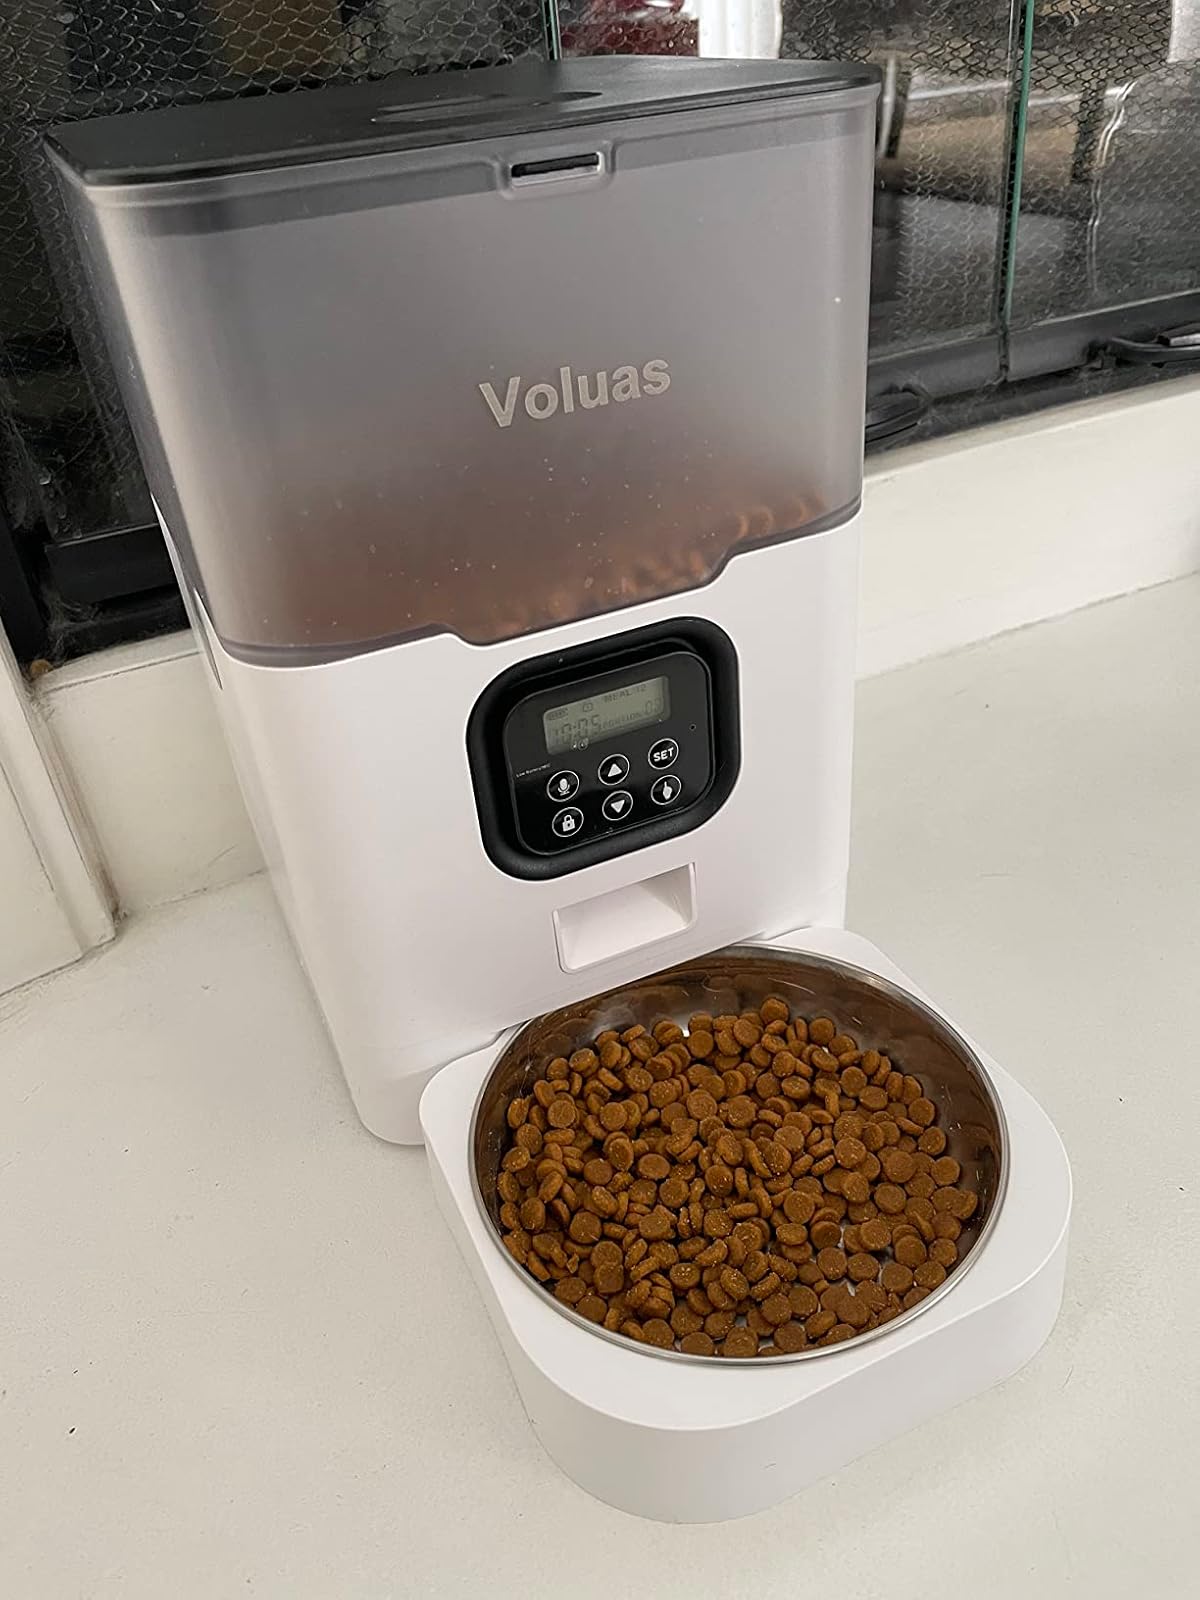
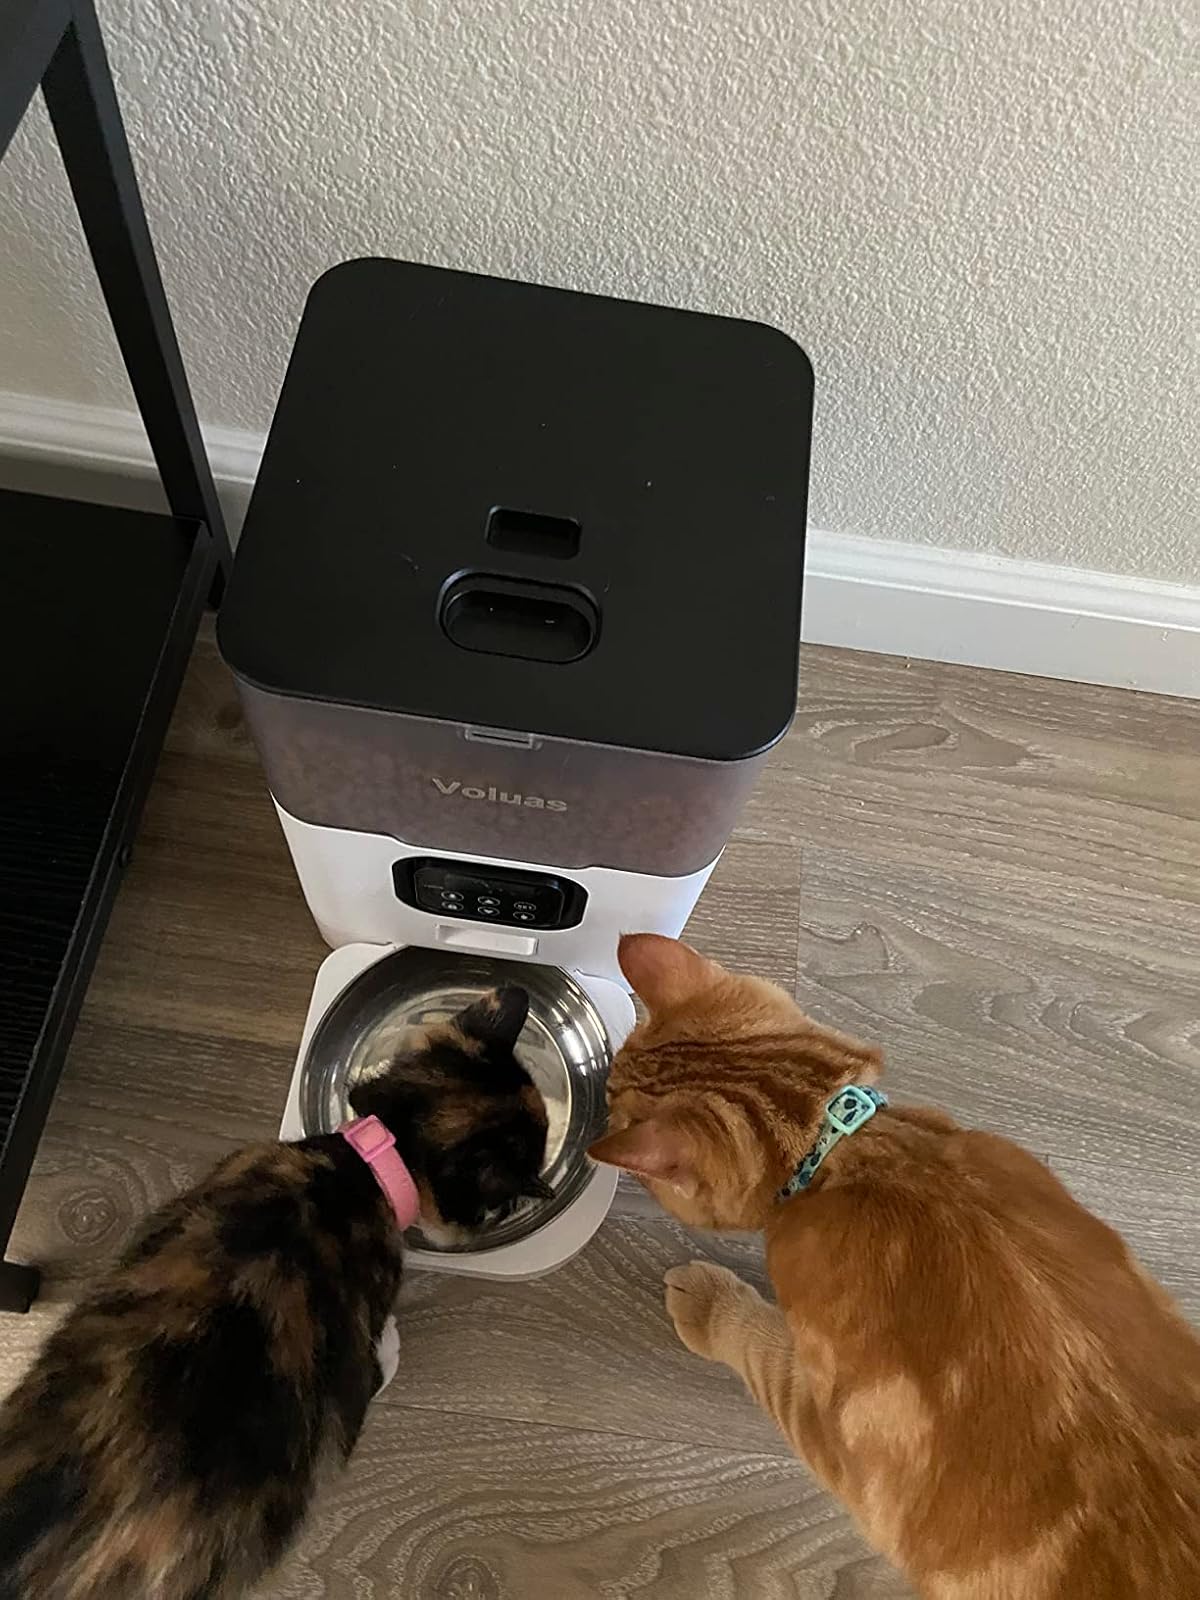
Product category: items_feeder
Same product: yes